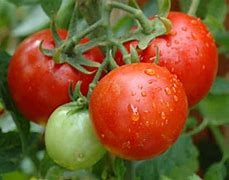
Label: tomato